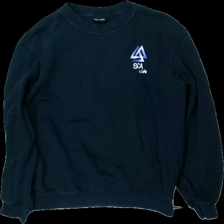
View: front
Type: Sweater
Category: Men
Brand: Not in the list
Brand text on label: acode
Material: 100% bomull
Pattern: Logo print
Cut: C-collar
Size: L
Season: All
Stains: Major
Holes: Minor
Damage: smuts fläckar
Damage location: bottom left
Damage 2: hål och smuts
Damage 2 location: bottom right
Damage 3: stor smuts fläck
Damage 3 location: bottom right
Price range: <50
Recommended usage: Recycle
Description: tröja med tryck